Journey Among Warriors

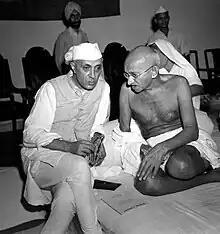
Gandhi and Nehru in 1942

Having returned from China to Calcutta, Ève could observe the growing fear of the Japanese invasion which could be felt in the city and the whole of Bengal. India's economy had already been mobilized for war production since 1939; the Indians themselves, however, were not fully convinced of the necessity of this war effort and sacrificing their lives for Britain. Already flying from Basra to Calcutta in February, during a stopover in Karachi, Ève Curie had first met sympathizers of the Indian National Congress; now she could talk to more and more nationalists demanding independence for their country. Going by train from Calcutta to Delhi, Curie also made a short visit to Allahabad, where she met Jawaharlal Nehru, a prominent member of the Congress, representing its left wing, and his daughter Indira Gandhi (the future Prime Minister of India), who was just getting ready for her wedding (on the following day she was to marry Feroze Gandhi). Nehru explained to Curie his views on India's independence, which was becoming a more and more urgent issue in the British Empire. Curie's stay in India coincided with the visit of Stafford Cripps, Lord Privy Seal, who came from Britain to present some new proposals of the British government aiming at increasing India's autonomy (Ève also had a meeting with him in New Delhi). The British proposals, however, were received rather coolly by the Indians, who demanded "independence now", as their slogan went.